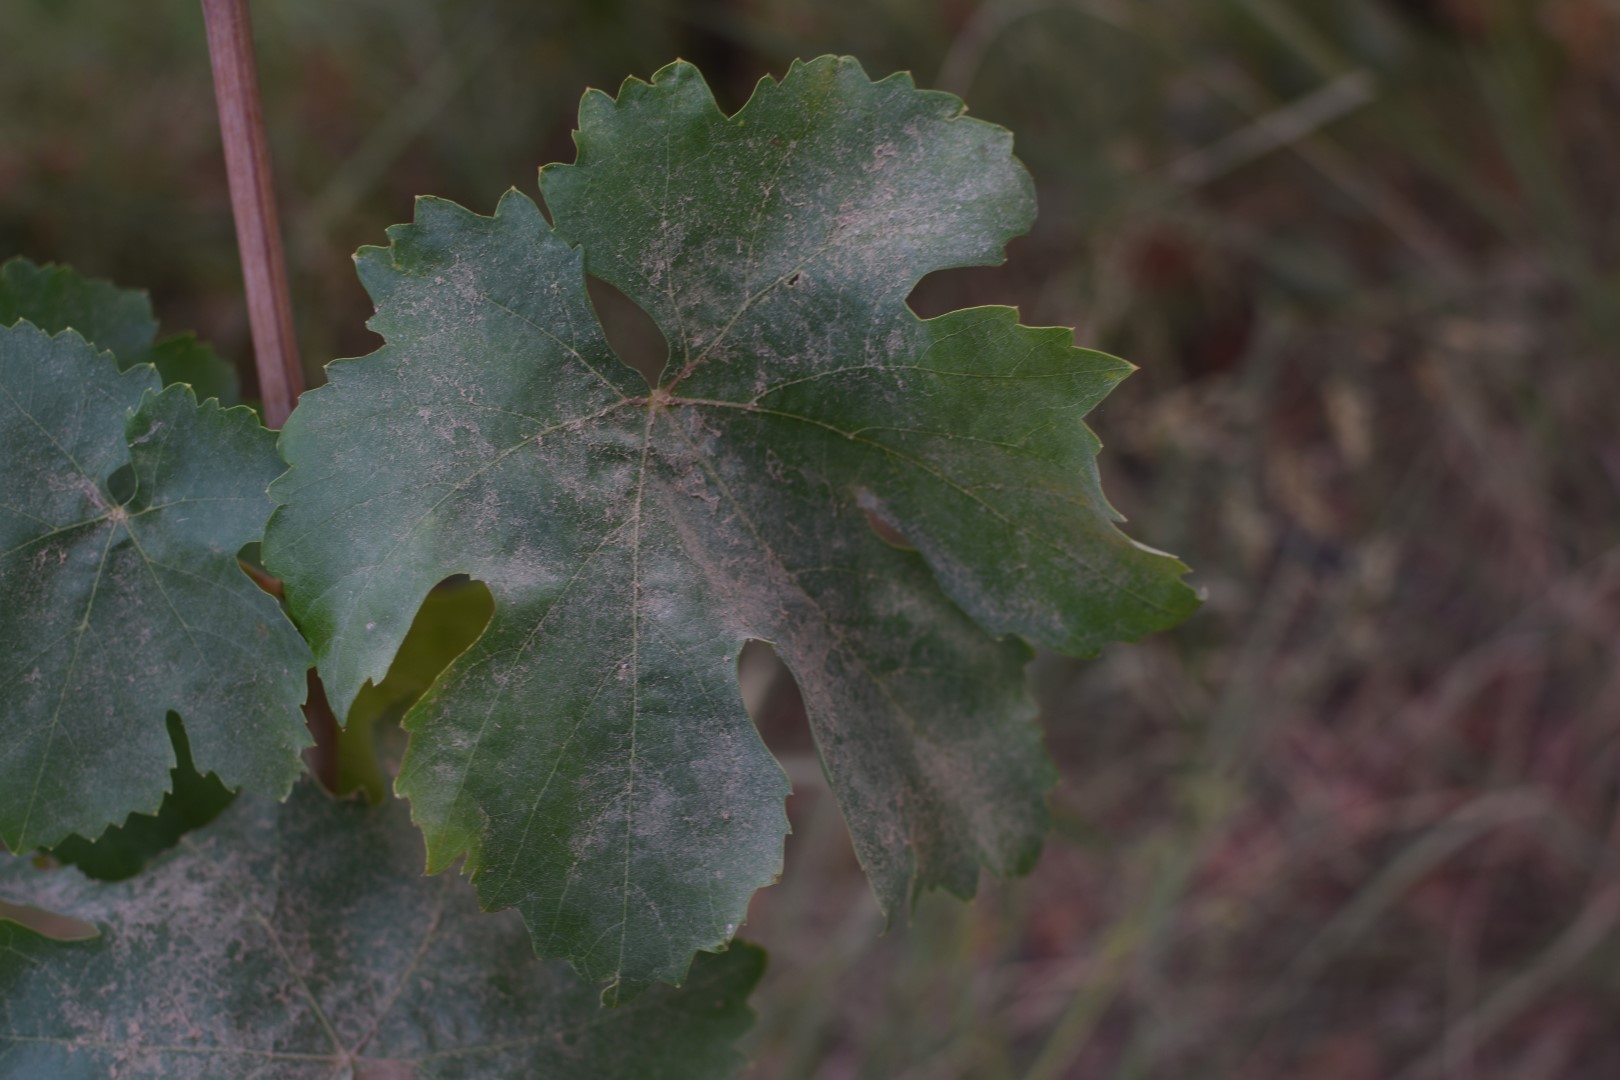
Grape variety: Thompson Seedless